Jane Peterson

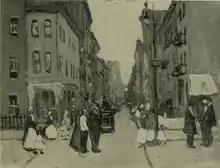
Black and white reproduction of "Mott Street, New York", 1916 New York Watercolor Club Exhibition

In 1907, she studied with the Welsh artist Frank Brangwyn in Venice and London, Joaquin Sorolla in Madrid, and painter Jacques Blanche and sculptor Andre L'Hote in Paris. Under their guidance she gained a diverse and expert knowledge of painting techniques and composition. In 1909, she went back to Europe and studied under Joaquín Sorolla y Bastida in Madrid. Of all her mentors, Sorolla had the most influence upon Peterson's style. Peterson's canvases become more daring with color, as layers of loose brushstrokes combine to represent the shimmer of summer's light in southern Europe.